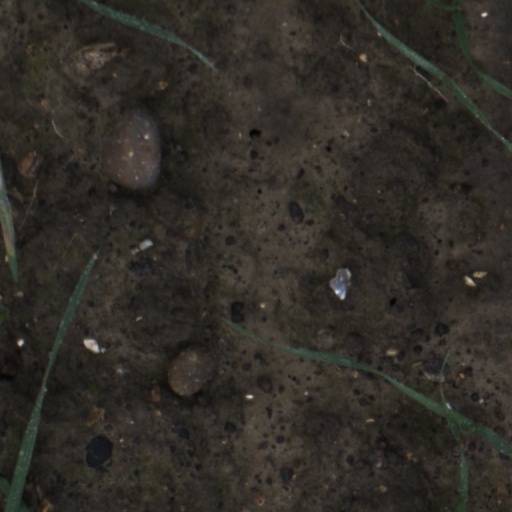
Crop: wheat